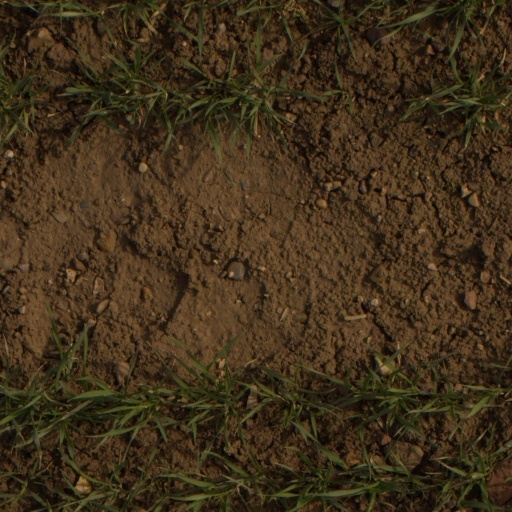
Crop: wheat